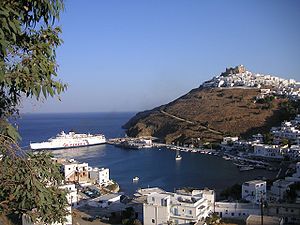
Astipálea
Havnen på Astipálea
Astipálea er en lille græsk ø i Dodekaneserne.